Barbara Cooper (artist)

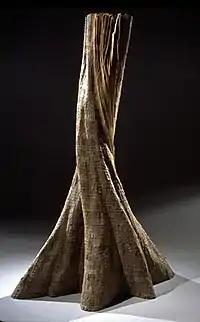
Barbara Cooper, "Mast", wood and glue, 85" x 55" x 32", 2000.

Cooper's work across media is united by several common themes: its basis in and abstraction of natural forms, temporal systems and patterns; a sense of movement that includes gesture, line and the activation of space; and its exploration of process and diverse materials. Curator Mary Jane Jacob wrote that "Cooper is fascinated by the 'brain' of nature," the way organisms respond to external stresses and need by producing unique growth patterns and distortions in order to build strength and resilience, repair and re-balance. In her mature, post-1987 work, Cooper employs working methods derived from both her early fiber training—plaiting and the organic, linear build of spinning and weaving—and studies of accretive natural phenomena, such as animal architecture, the growth of trees, or geological forces.